Basil Rigg

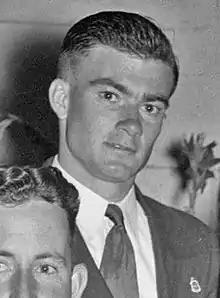
Rigg in 1948

Basil Augustus Rigg (12 August 1925 – 15 March 2025) was an Australian cricketer who played for Western Australia in the Sheffield Shield.